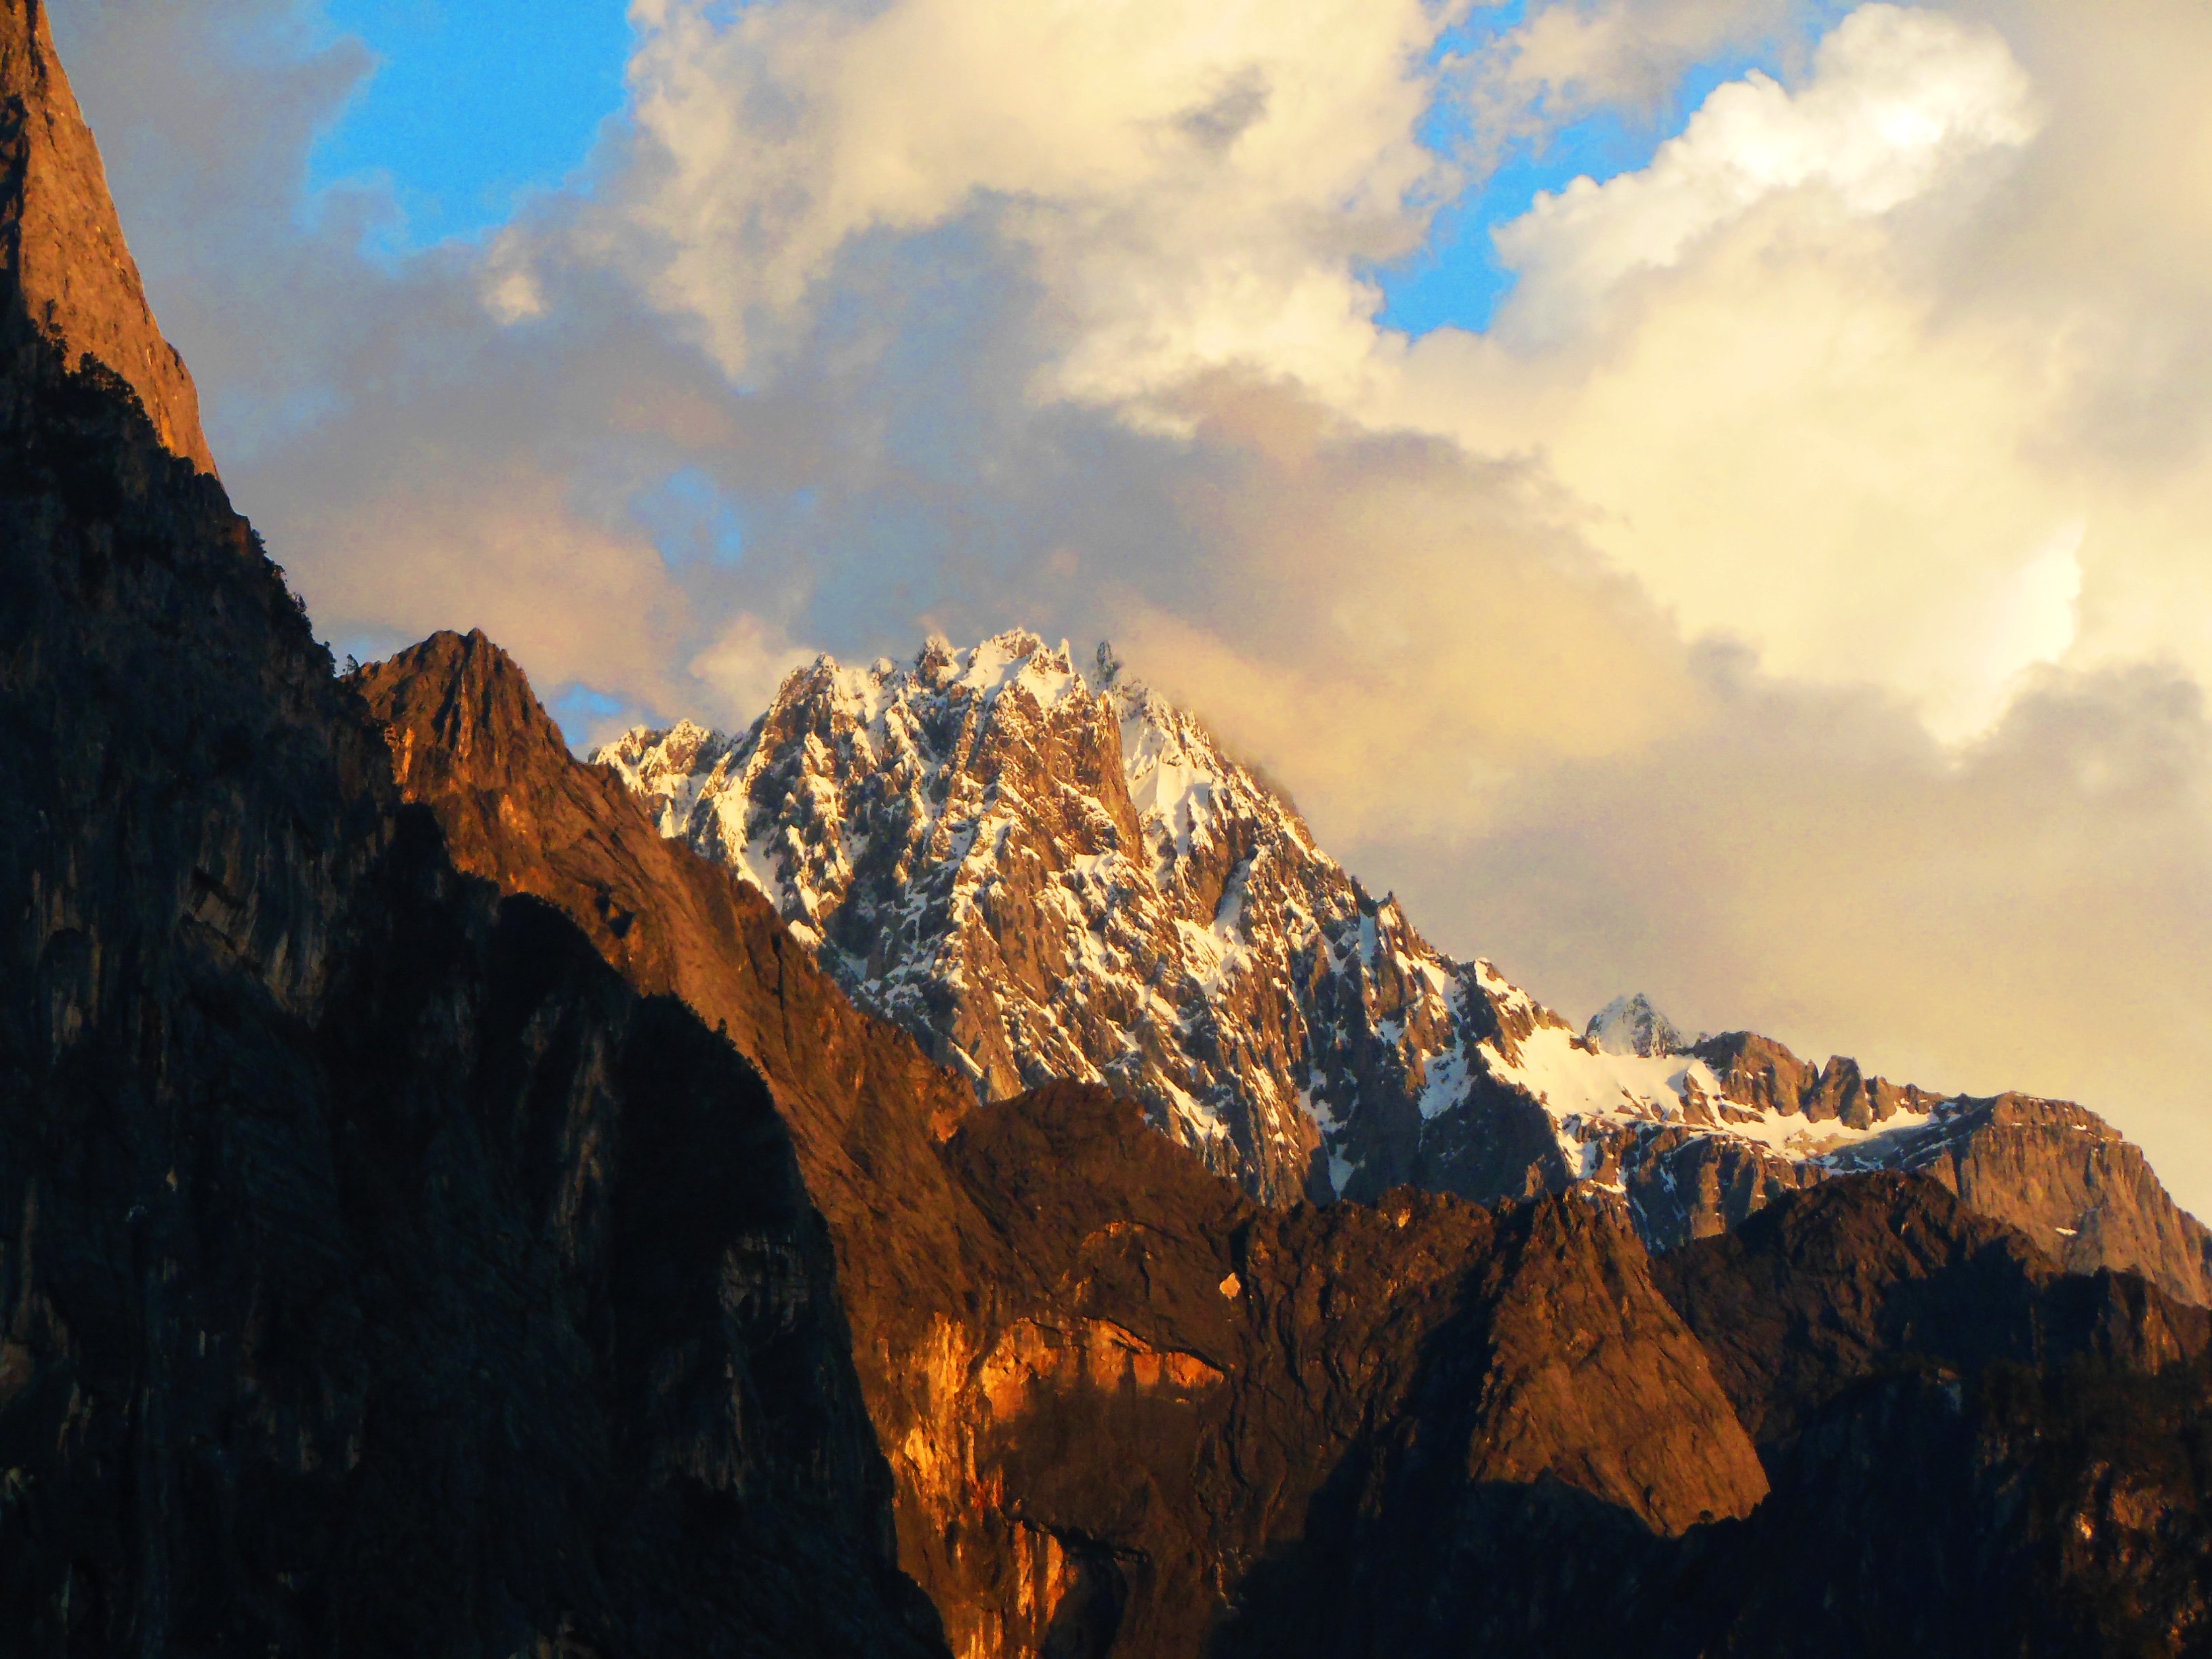
landscape, nature, outdoor, rock, wilderness, mountain, cloud, sky, sunrise, sunset, dawn, valley, land, mountain range, cliff, wild, environment, tranquil, scenic, natural, scenery, terrain, summit, mountains, alps, plateau, china, yunnan, himalayas, landform, geographical feature, mountainous landforms